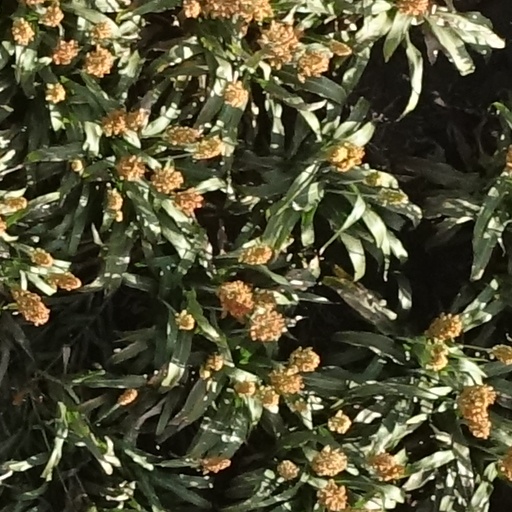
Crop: sorghum